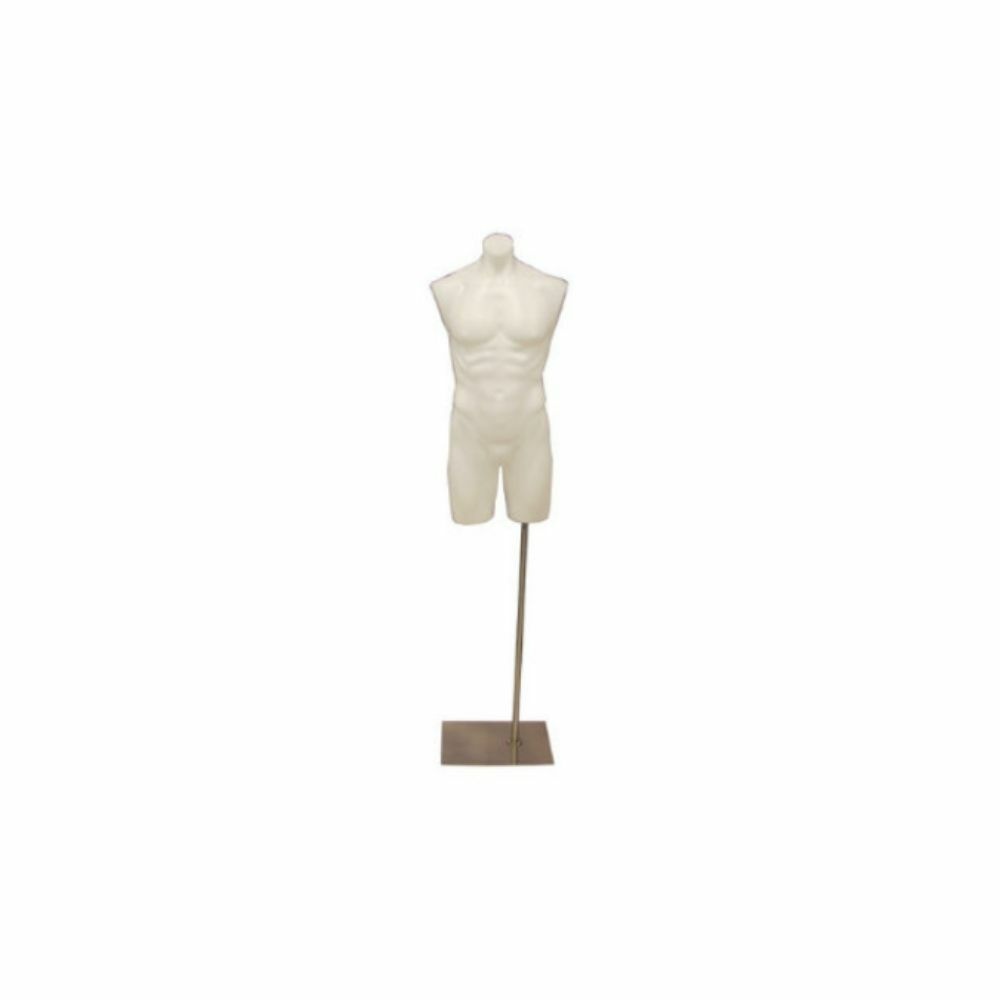
Men's Plastic Matte White Mannequin Torso with Shoulders and Thighs with Base
Men's Plastic Matte White Mannequin Torso with Shoulders and Thighs with Base - Unbreakable and durable plastic material - Great for displaying men's lingerie, clothing, and accessories - Able to stand on a flat surface by itself Measurements: Bust39" Waist30" Hip37.5" Height38"
Brand: Roxy Display Inc
Category: Business & Industrial > Retail > Display Mannequins